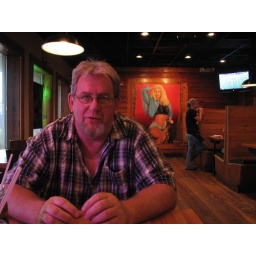
Mokie at the road house in Kentucky